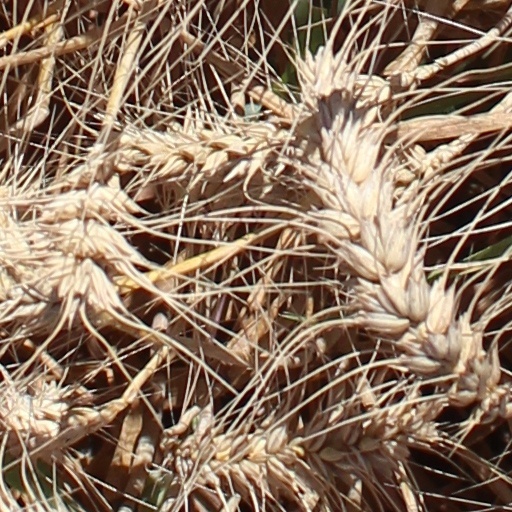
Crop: wheat